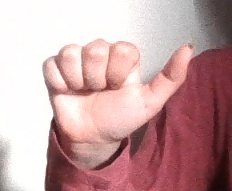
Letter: dhad